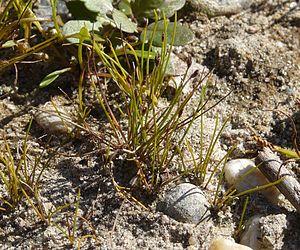
Eleocharis acicularis, de noms vernaculaires Scirpe épingle ou Héléocharis épingle, est une plante herbacée du genre Eleocharis, de la famille des Cyperaceae. C'est une plante vivace en culture immergée, mais une plante annuelle en culture émergée.
Cette liste de Tracheophyta de Bosnie-Herzégovine, ainsi que d’espèces introduites est un aperçu incomplet d’espèces de mousses, de fougères, de gymnospermes et d’angiospermes citées dans la littérature disponible en langues bosniaque, croate, serbe et serbo-croate. Cet aperçu n’inclue pas des espèces cultivées ni celles occasionnellement introduites.